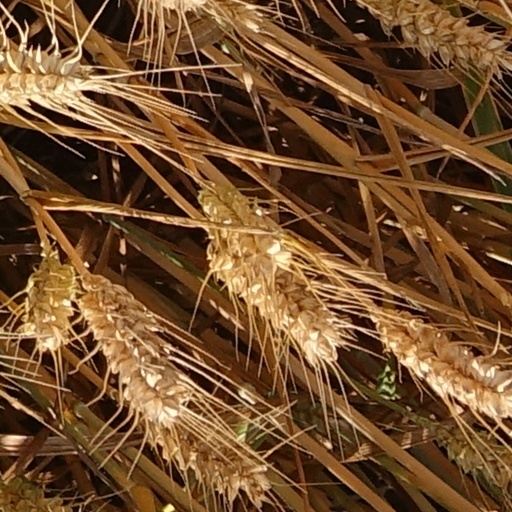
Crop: wheat